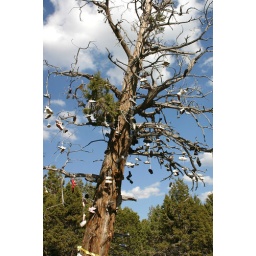
A tree with dozens of shoes in its branches in Big Bear, CA.